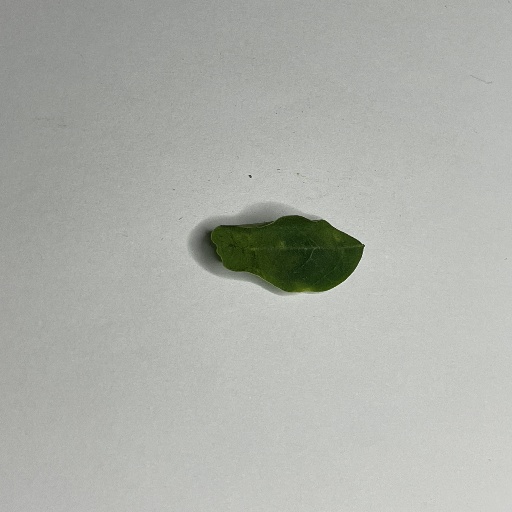
Species: Sojina
Leaf condition: Bacterial Spot